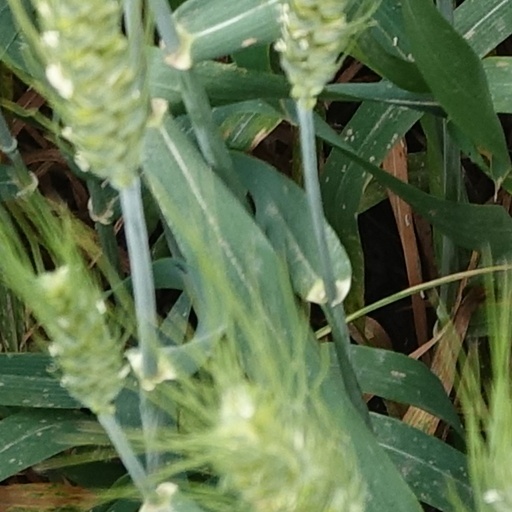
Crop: wheat